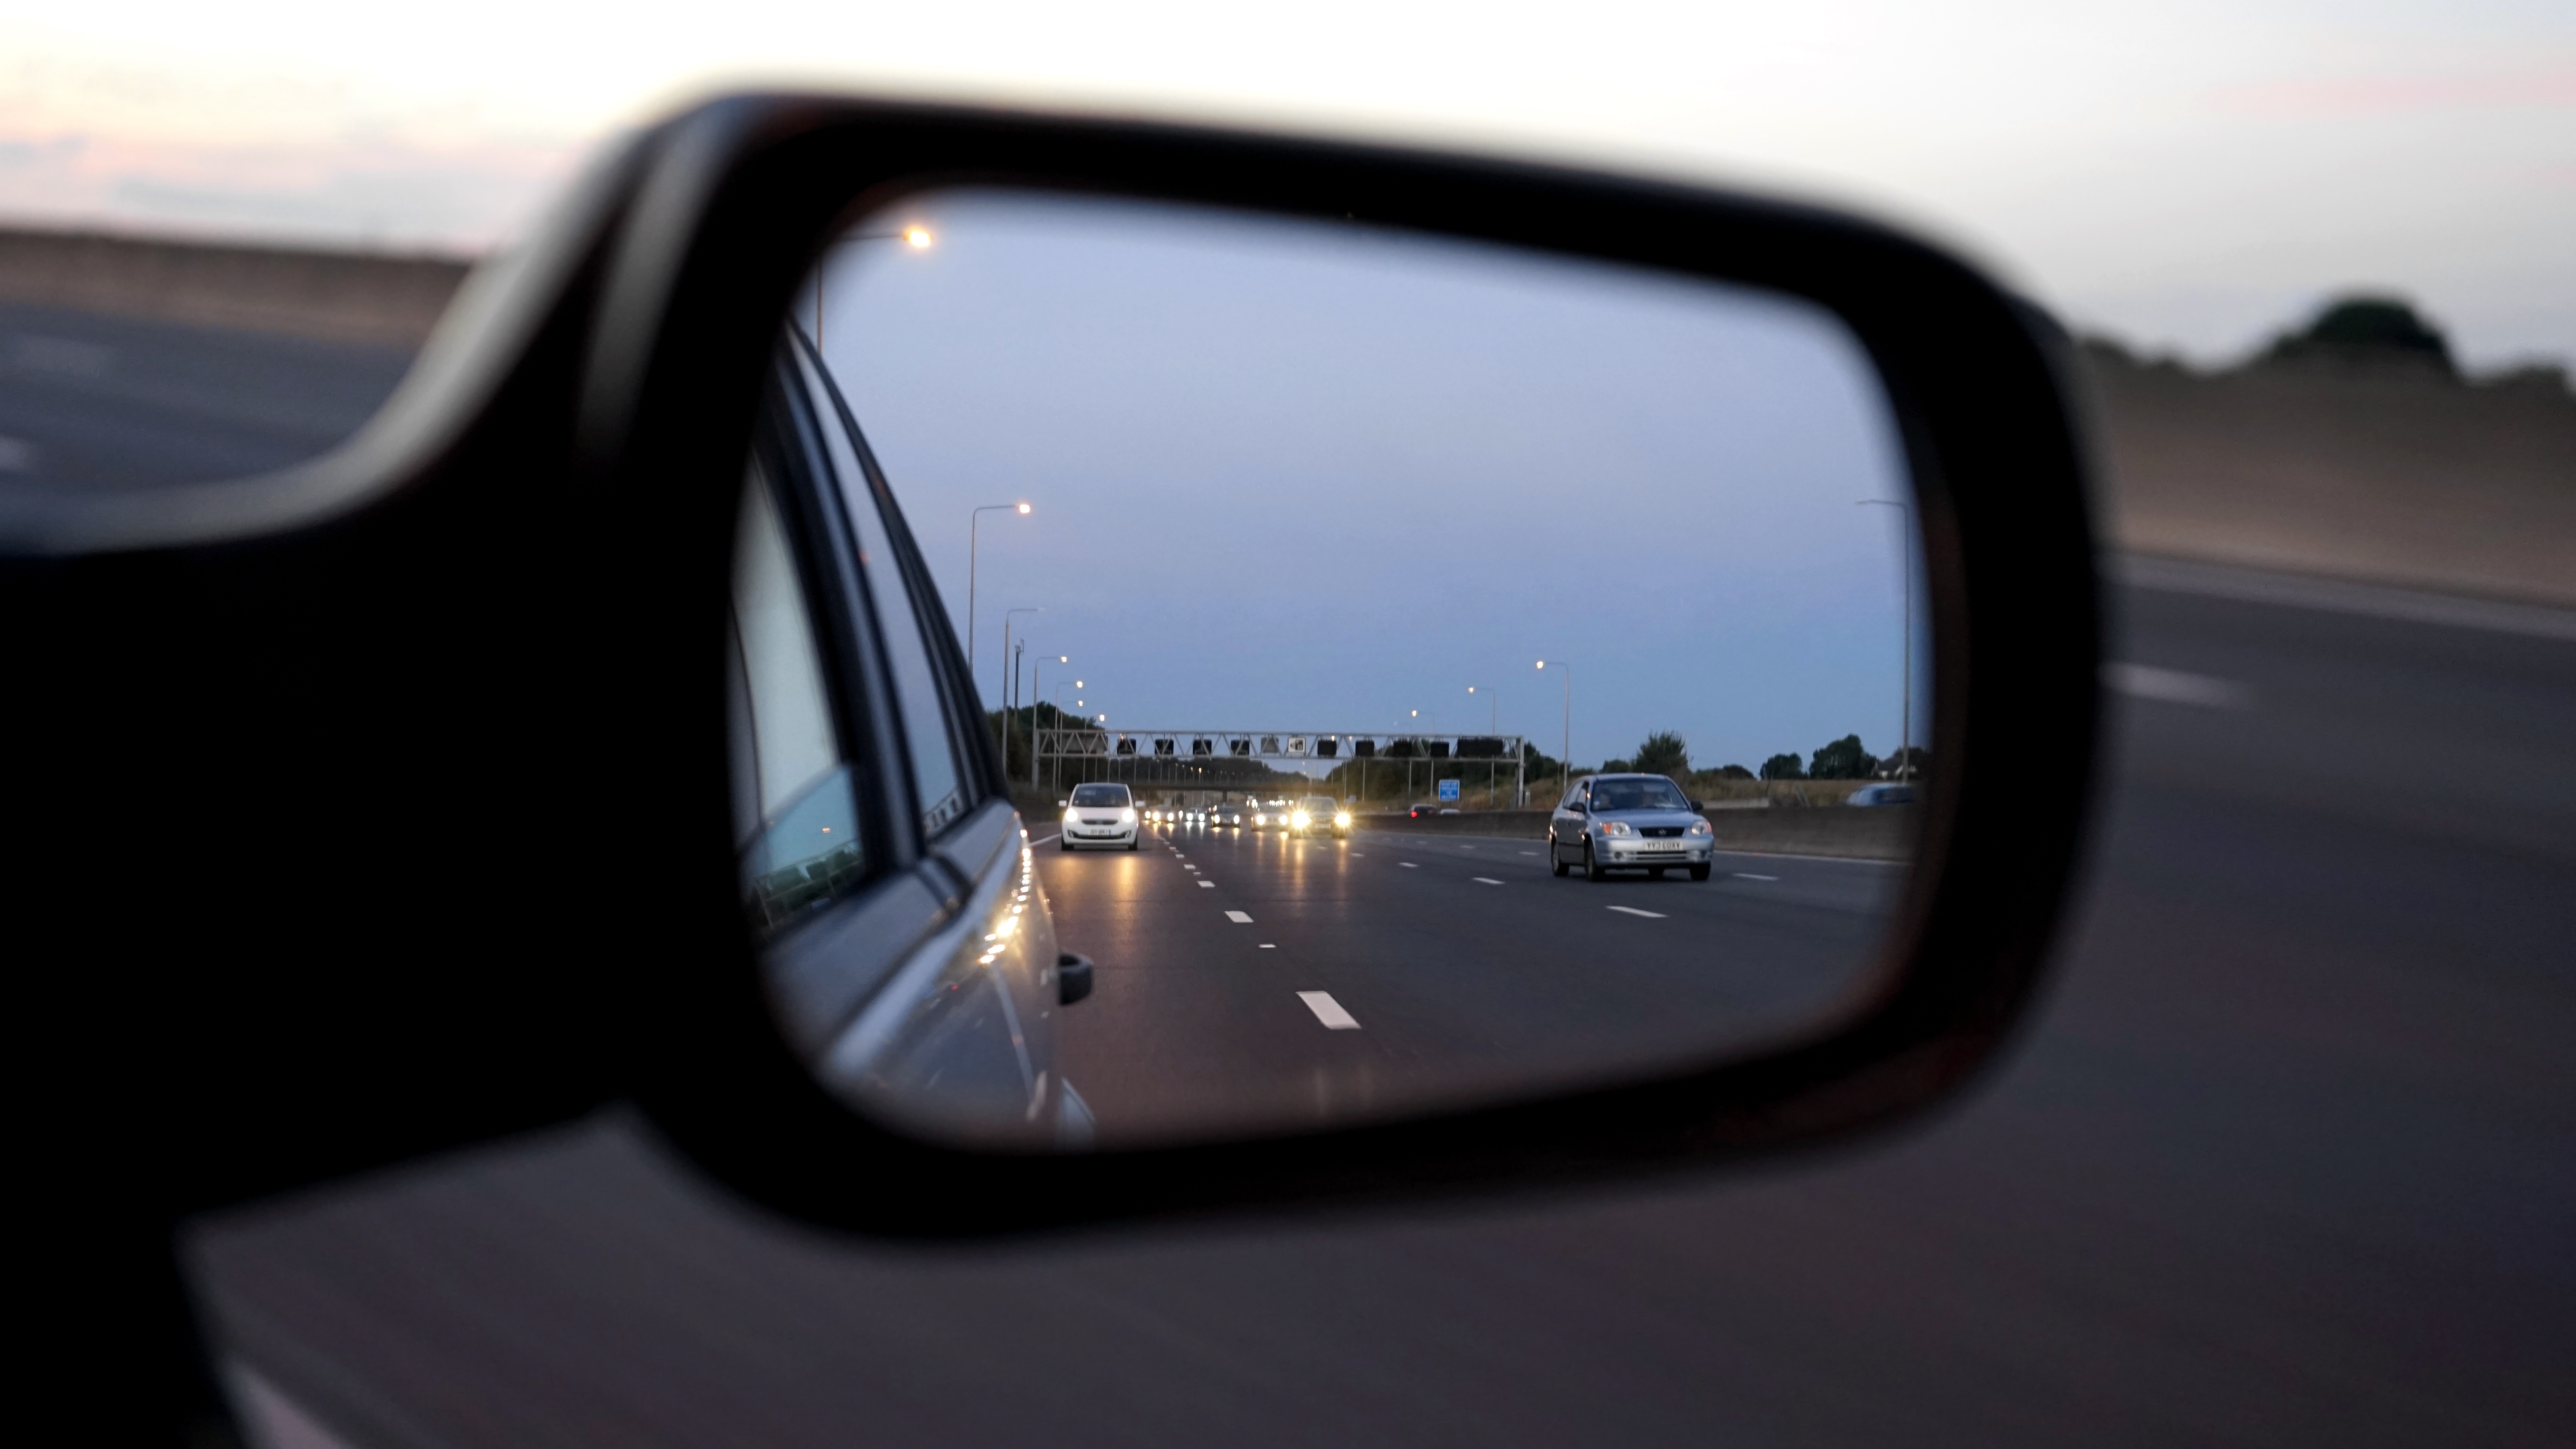
light, blur, road, traffic, car, automobile, interior, window, glass, highway, driving, looking, motion, transportation, transport, reflection, vehicle, drive, auto, speed, bumper, rear view mirror, glasses, mirror, rear, motorway, m25, car driving, driving car, autobahn, sony a7, automobile make, automotive exterior, automotive design, automotive mirror